Pata (musician)

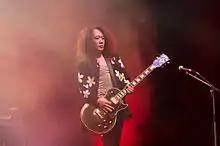
Pata performing at Japan Expo in 2008

Together with a former junior high classmate, Pata formed his first band in high school, Headlock, named after the wrestling move. They performed at the Yamaha-sponsored music contest East West in 1979, which also featured the band that would become X, but fell apart as the members gradually stopped hanging out. He then formed a band with high school classmates that he met at a Sakae, Chiba musical instrument store that he frequented and later became a part-time employee at. This was the predecessor of what became Black Rose, named after the Thin Lizzy song. Pata and the other guitarist were the composers of their five or six original songs. By the time he turned 20, Pata was in Judy, a band he formed with the vocalist of Black Rose. Whereas the previous group had a twin guitar setup, Pata was the only guitarist in Judy. And although he wrote some songs, the bassist was the main composer in the new band. When Judy found themselves without a drummer and a concert approaching, a mutual acquaintance asked X drummer Yoshiki if he would provide live support for them. In total, Pata estimates that Yoshiki filled in on drums three times for the band. He asked him to officially join, as at the time X was going through member changes, but Yoshiki declined. Unable to find a permanent drummer, Judy could not book performances and naturally disintegrated.